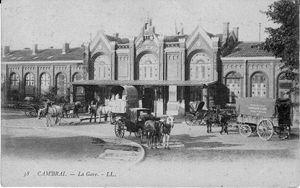
Cambrai est une commune française située dans le département du Nord, en région Hauts-de-France. Sous-préfecture du département, Cambrai est une ville moyenne qui compte 32 668 habitants au recensement de 2016 ; elle est au cœur de l'unité urbaine de Cambrai qui, avec 47 138 habitants, la place au 7ᵉ rang départemental. Son aire urbaine, plus étendue, rassemble 65 986 habitants en 2009. Avec Lille et les villes de l'ancien bassin minier du Nord-Pas-de-Calais, elle participe aussi à un ensemble métropolitain de près de 3,8 millions d'habitants, appelé « aire métropolitaine de Lille ».